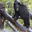
Label: bear